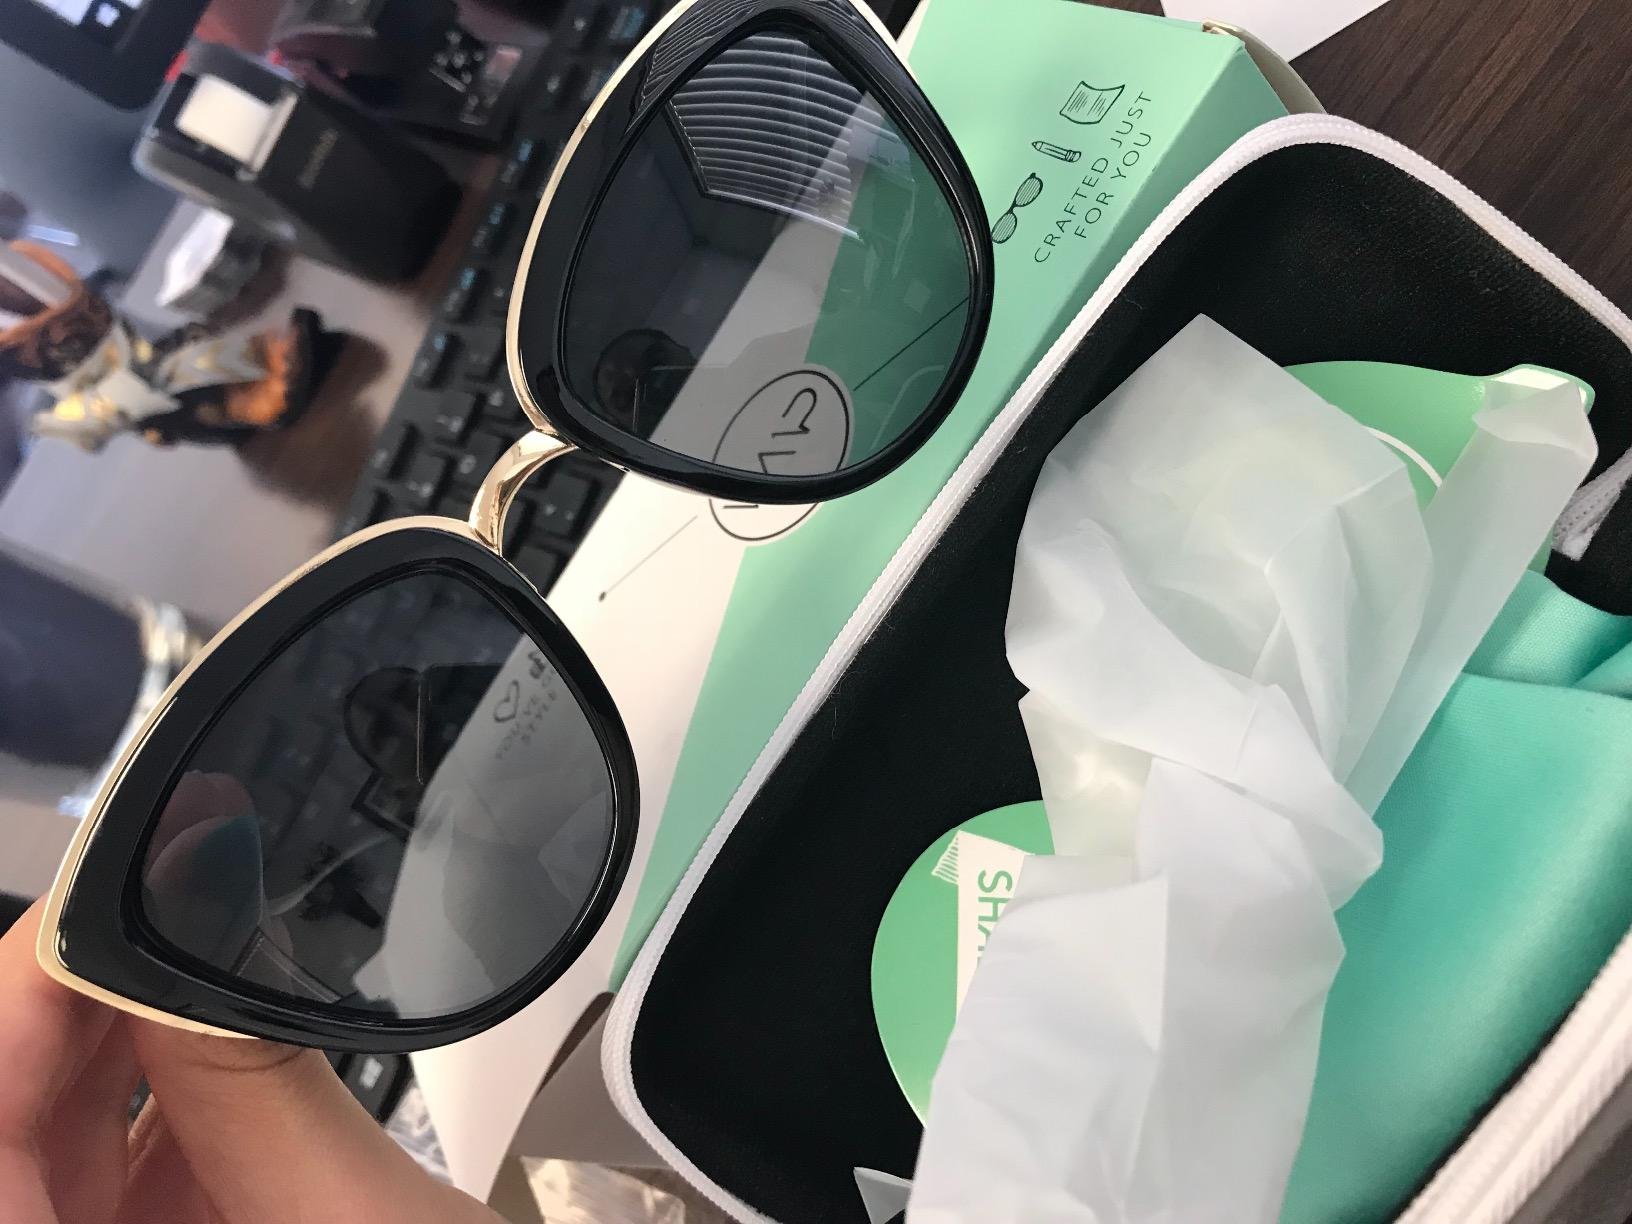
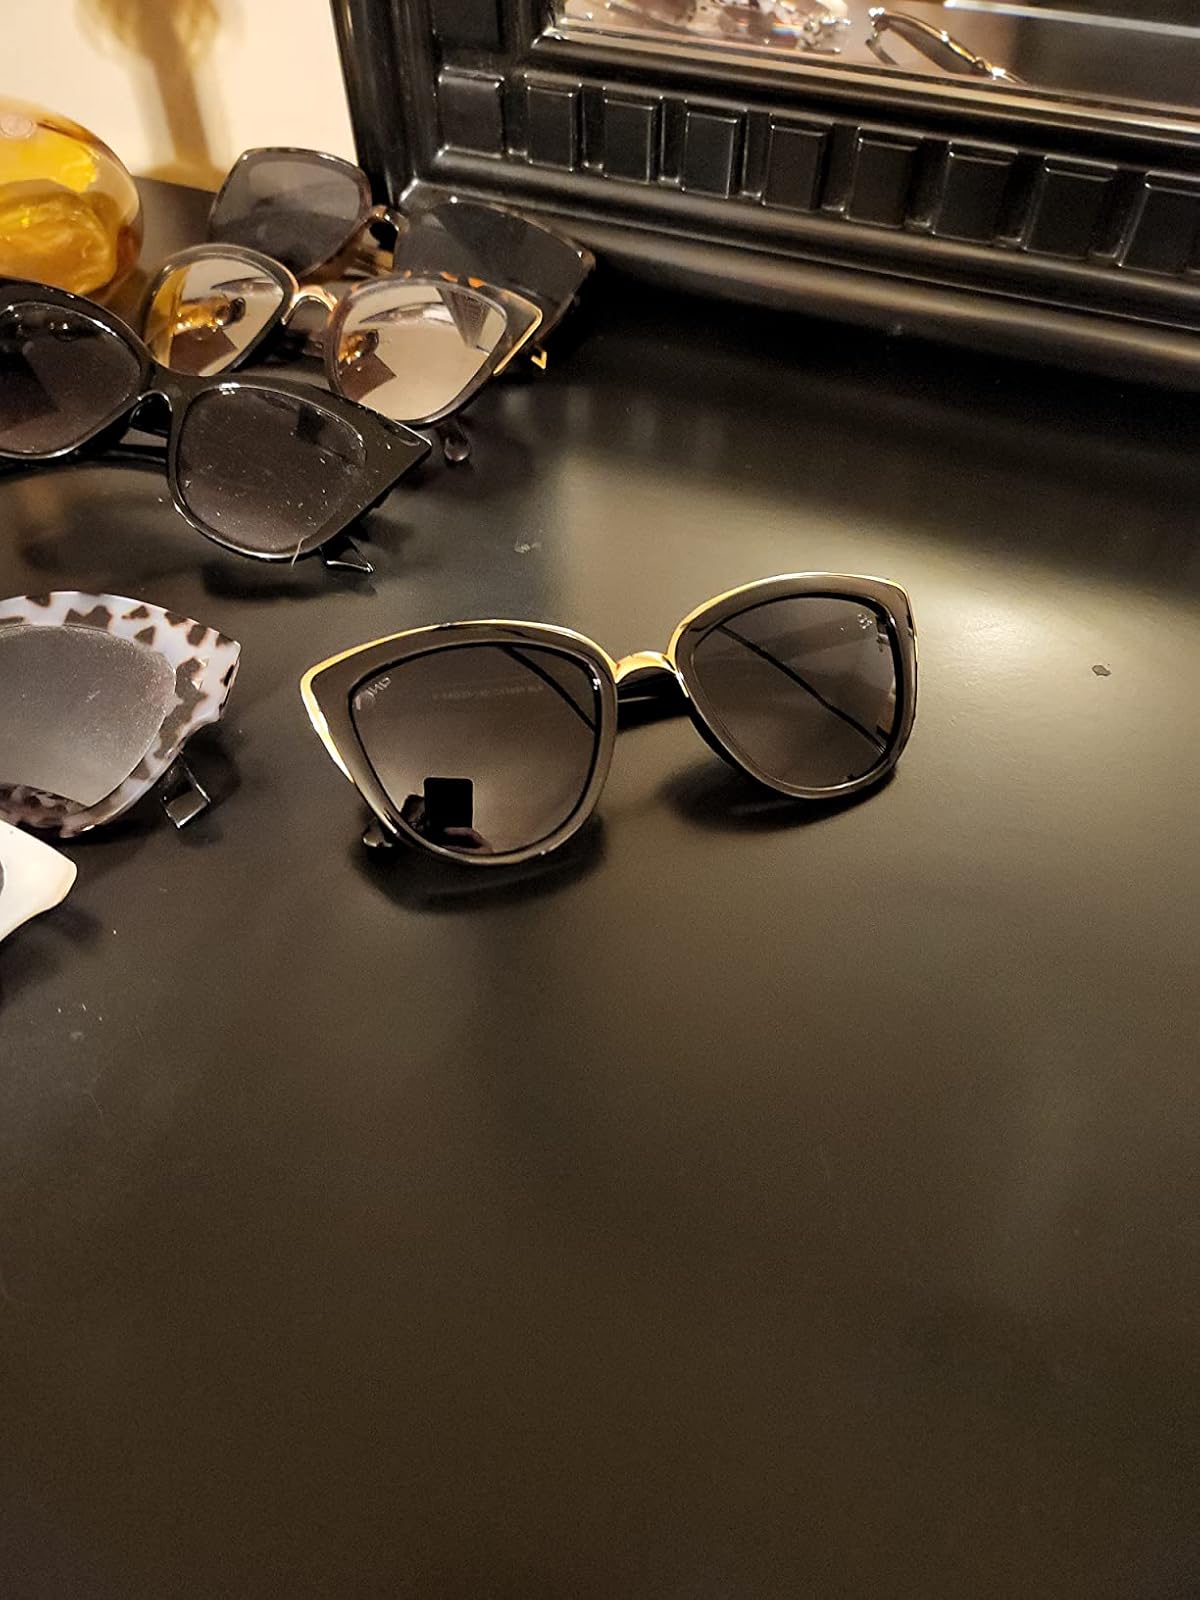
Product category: accessories_sunglasses
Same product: yes